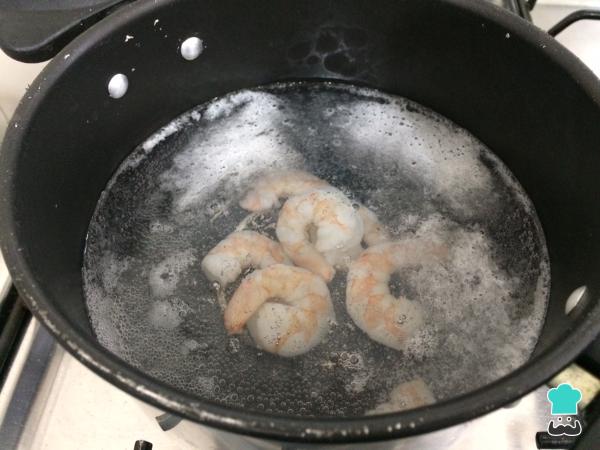
Para empezar, en una olla con agua hirviendo y sal, cocinar los camarones pelados durante 5 minutos aproximadamente, luego escurrir y reservar.